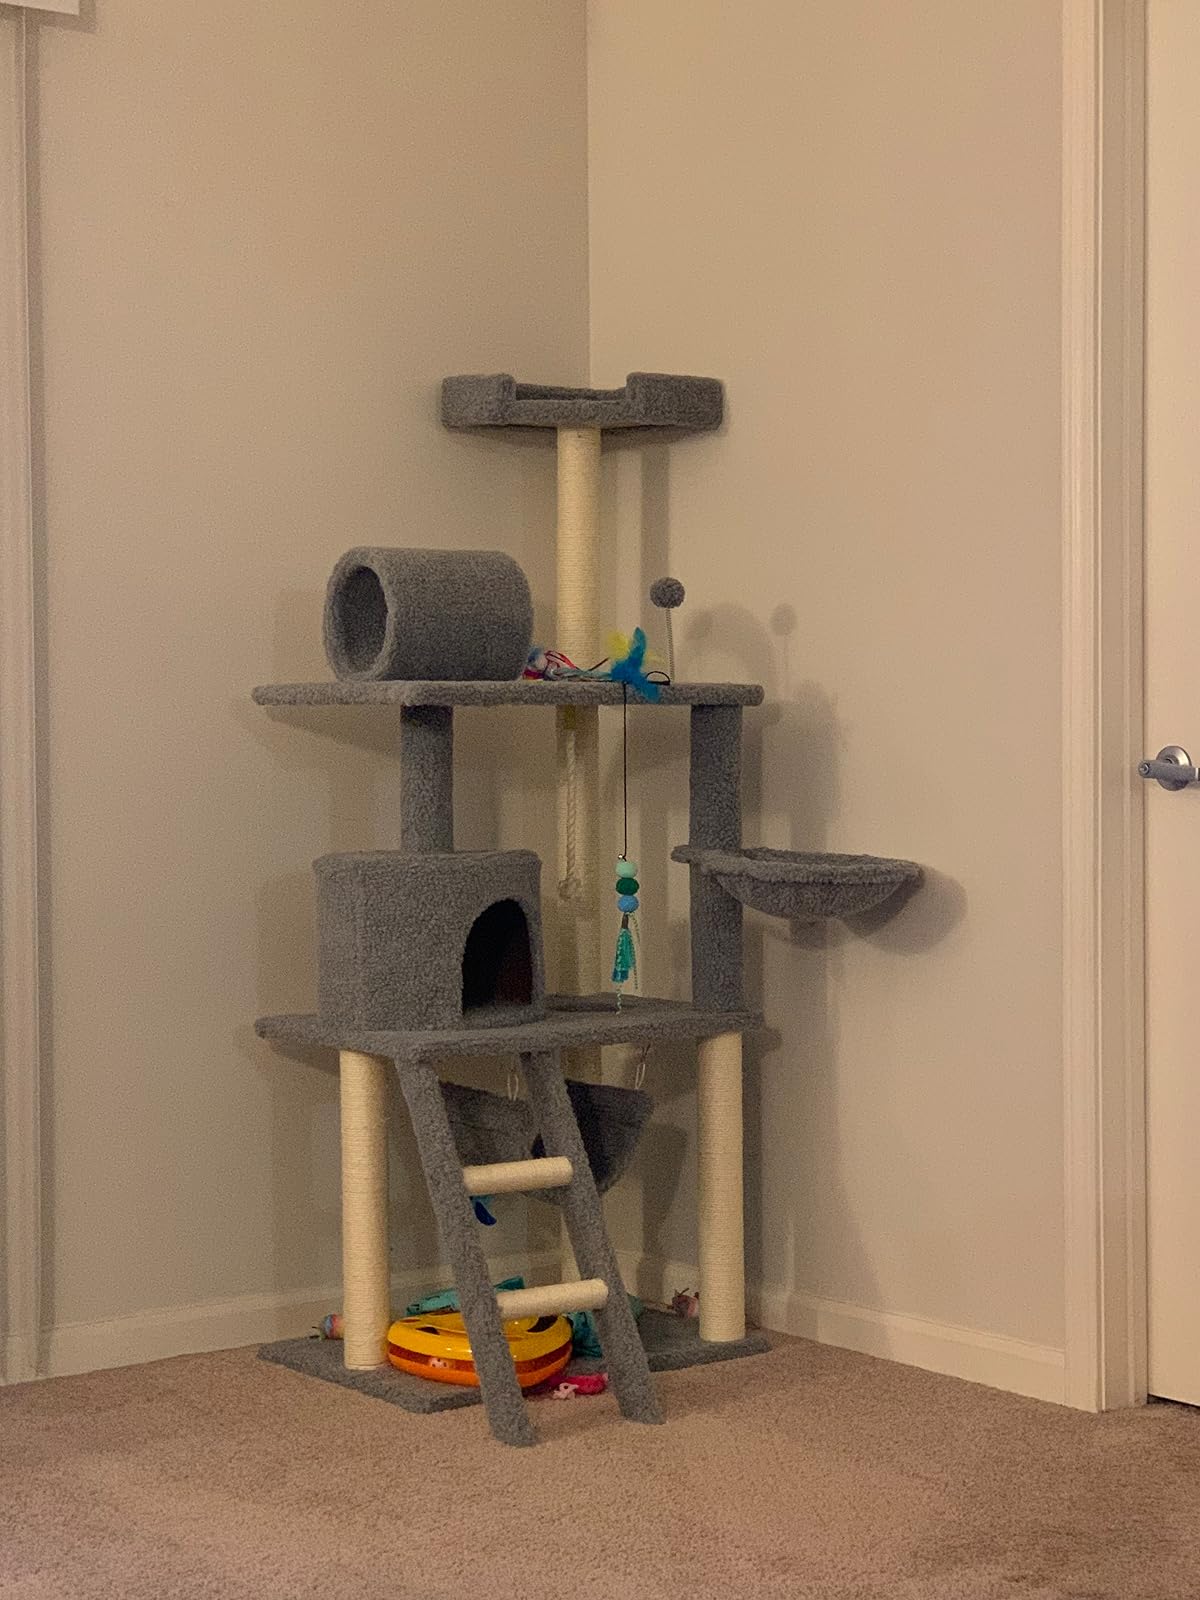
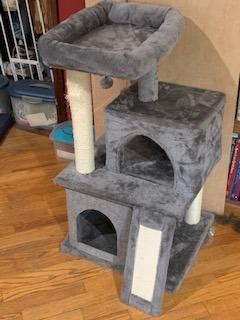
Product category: items_cat tree
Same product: no